Kęstutis

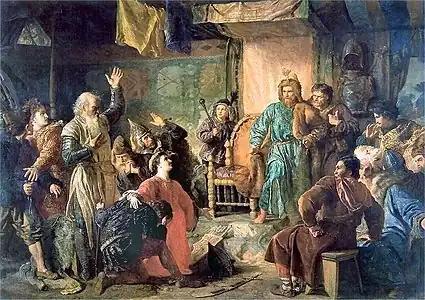
Vytautas and Kęstutis imprisoned by Jogaila. Painting by Wojciech Gerson

In March 1361, Kęstutis along with his son Patrikas and his brother Algirdas destroyed and took over the Teutonic Eckersberg and Johannisburg castles. A small squad of Teutonic knights which was returning from the failed, attacked the camp of Kęstutis and Algirdas near the Ublik (Wobel) lake. After a skirmish Kęstutis, who was captured by the crusaders, was detained in Malbork Castle. Kęstutis, being over 60 years old at the time, was only defeated by a third experienced knight who attacked him. Negotiations regarding Kęstutis's liberation were arranged two times but without results. The ransom, which the crusaders asked for Kęstutis, was most likely too high. Kęstutis managed to escape from captivity about half a year later. He, with the help of his servant Alfas, broke a hole in a three meter-thick wall and left the castle by horses dressed up as Teutonic knights. The escape was well planned and it is assumed that Algirdas and Birutė, Kęstutis's wife, greatly contributed to the planned escape.